Ginetta G4

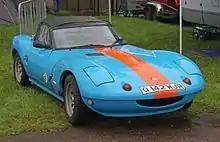
Ginetta G4 Series IV

The G4 was re-introduced in 1981 as the G4 Series IV, with a new chassis. It was produced through to 1984 with approximately 35 examples built. The Series IV was powered by a 1,599 cc Ford four-cylinder engine.